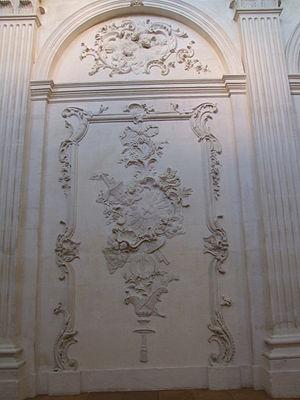
Chapelle des Elus, Palais des Ducs, Dijon, Côte-d'Or, Bourgogne, FRANCE
La chapelle des Élus, également appelée chapelle des Condés, est souvent méconnue du public. Elle est située à Dijon dans le Palais des ducs de Bourgogne dont elle fait partie des éléments protégés et classés au titre des monuments historiques par arrêté de 1926.